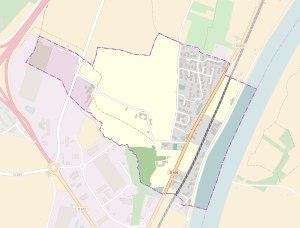
Saint-Jean-le-Priche est une commune associée de Mâcon. La fusion-association date de 1972. À l’origine, elle appartenait aux domaines